HP LaserJet

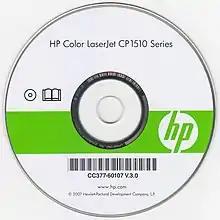
HP Color LaserJet software installation disc

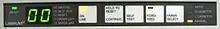
HP LaserJet 500 Plus Control Panel: the original LaserJet two-character display provides a wide range of feedback, status, and error messages

In September 2001 HP entered the low-end laser printer market with the introduction of the LaserJet 1000: the first sub-$250 LaserJet and the lowest-priced monochrome (black and white) LaserJet printer to date. It offered 10 ppm, an HP Instant-on fuser, 600 dpi with HP REt boosting output effectively to 1200 dpi, a 2.5-cent cost per page, and a 7,000-page monthly duty cycle.